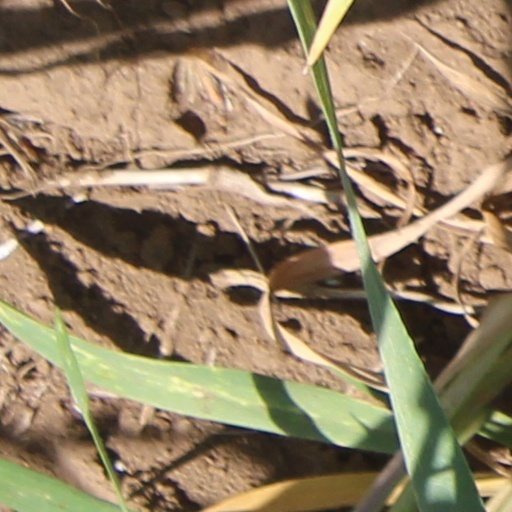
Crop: wheat